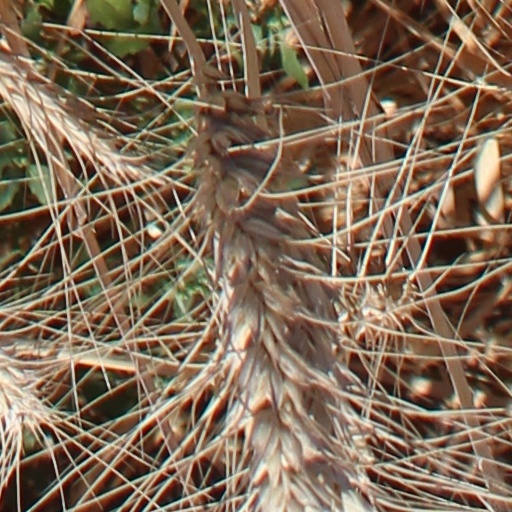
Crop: wheat